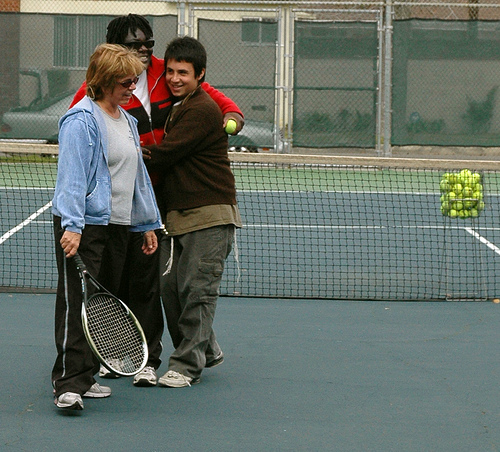
người phụ nữ đang đứng trên sân tennis cùng những người khác